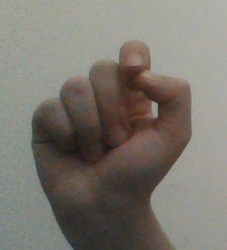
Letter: fa